Southern Railway zone

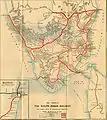
1910 map of South Indian Railway

The history of the Southern Railway can be traced back to the Madras Railway. In 1832, the proposal to construct the first railway line in India at Madras was made by the British. In 1835, the railway track was constructed between Little Mount and Chintadripet in Madras and became operational in 1837. The Madras Railway was established later in 1845 and the construction on the first main line between Madras and Arcot started in 1853, which became operational in 1856. In 1908, Madras Railway merged with Southern Mahratta Railway to form the Madras and Southern Mahratta Railway.